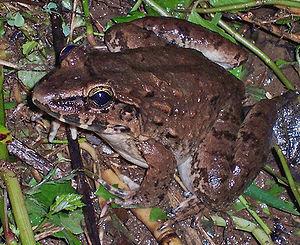
Limnonectes macrodon est une espèce d'amphibiens de la famille des Dicroglossidae.